XMobots Apoena

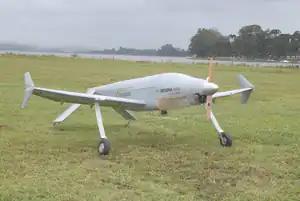
An Apoena ready to fly.

The Apoena is a Brazilian Low Altitude Long Endurance (LALE) unmanned aerial vehicle designed and built by XMobots for several kinds of sensing roles.